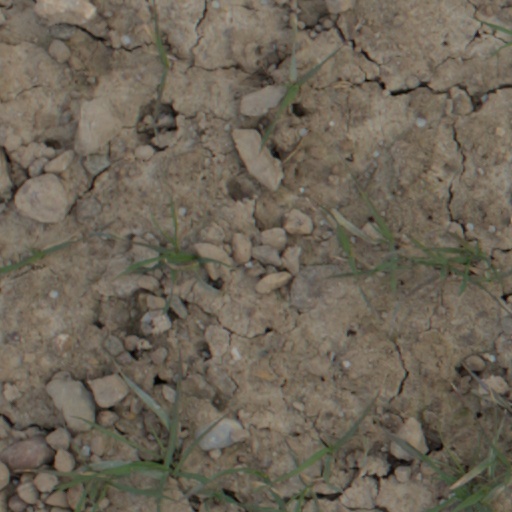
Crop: wheat